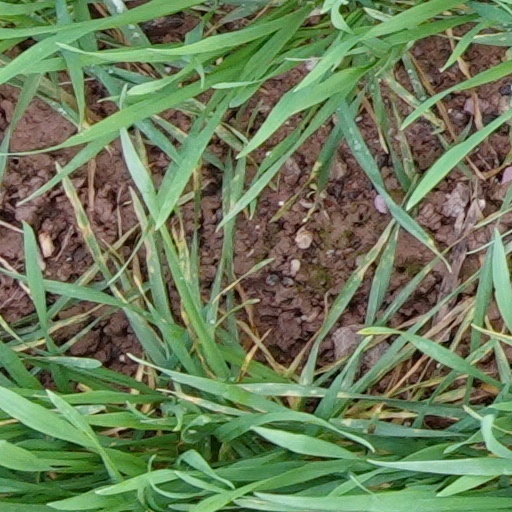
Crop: wheat